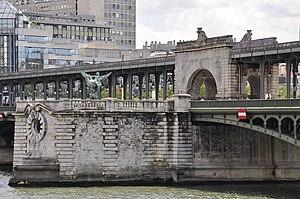
Le Pont de Bir-Hakeim anciennement le Viaduc de Passy, enjambe la Seine entre les 15e et 16e arrondissements de Paris, France en passant par l'Île aux Cygnes.
Cet article recense les statues équestres de Paris, en France.
La France renaissante est une statue équestre installée sur le pont de Bir-Hakeim à Paris, réalisée par Holger Wederkinch en 1930, et donnée à la municipalité par la communauté danoise.
La France renaissante est une statue équestre installée sur le pont de Bir-Hakeim à Paris, réalisée par Holger Wederkinch en 1930, et donnée à la municipalité par la communauté danoise.
L’île aux Cygnes, anciennement digue de Grenelle, est une île artificielle située sur la Seine, à Paris, entre les 16ᵉ et 15ᵉ arrondissements, et administrativement rattachée à ce dernier.